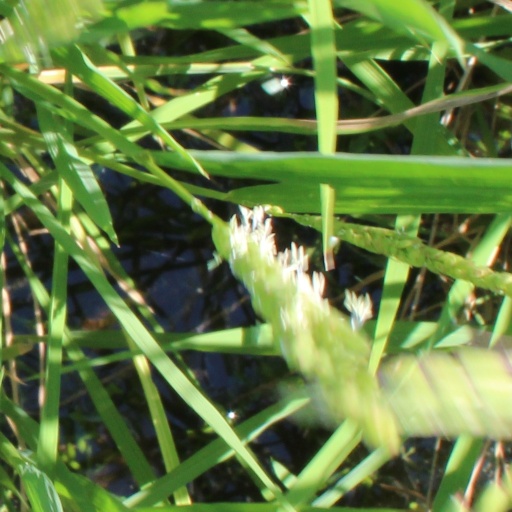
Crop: rice